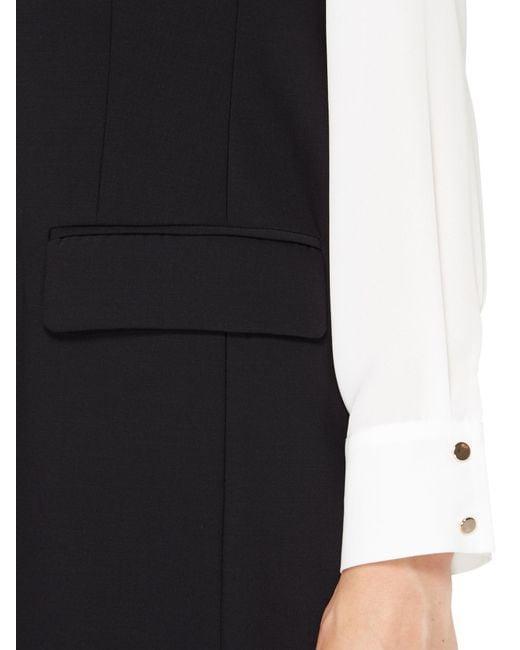
schwarzer ärmelloser Damen-Blazer aus Wolle, Kaschmir-Tickettasche